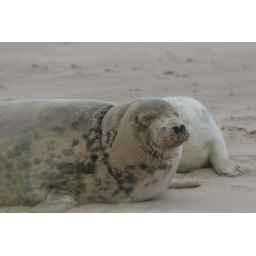
Seal cow in sand storm  1.12.08 .JPG